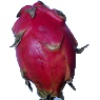
Label: Pitahaya Red 1